Fiesch

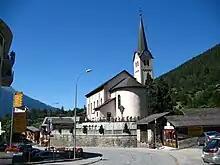
Village church

From the , 804 or 80.7% were Roman Catholic, while 60 or 6.0% belonged to the Swiss Reformed Church. Of the rest of the population, there were 80 members of an Orthodox church (or about 8.03% of the population), and there was 1 individual who belongs to another Christian church. There were 14 (or about 1.41% of the population) who were Islamic. 24 (or about 2.41% of the population) belonged to no church, are agnostic or atheist, and 13 individuals (or about 1.31% of the population) did not answer the question.